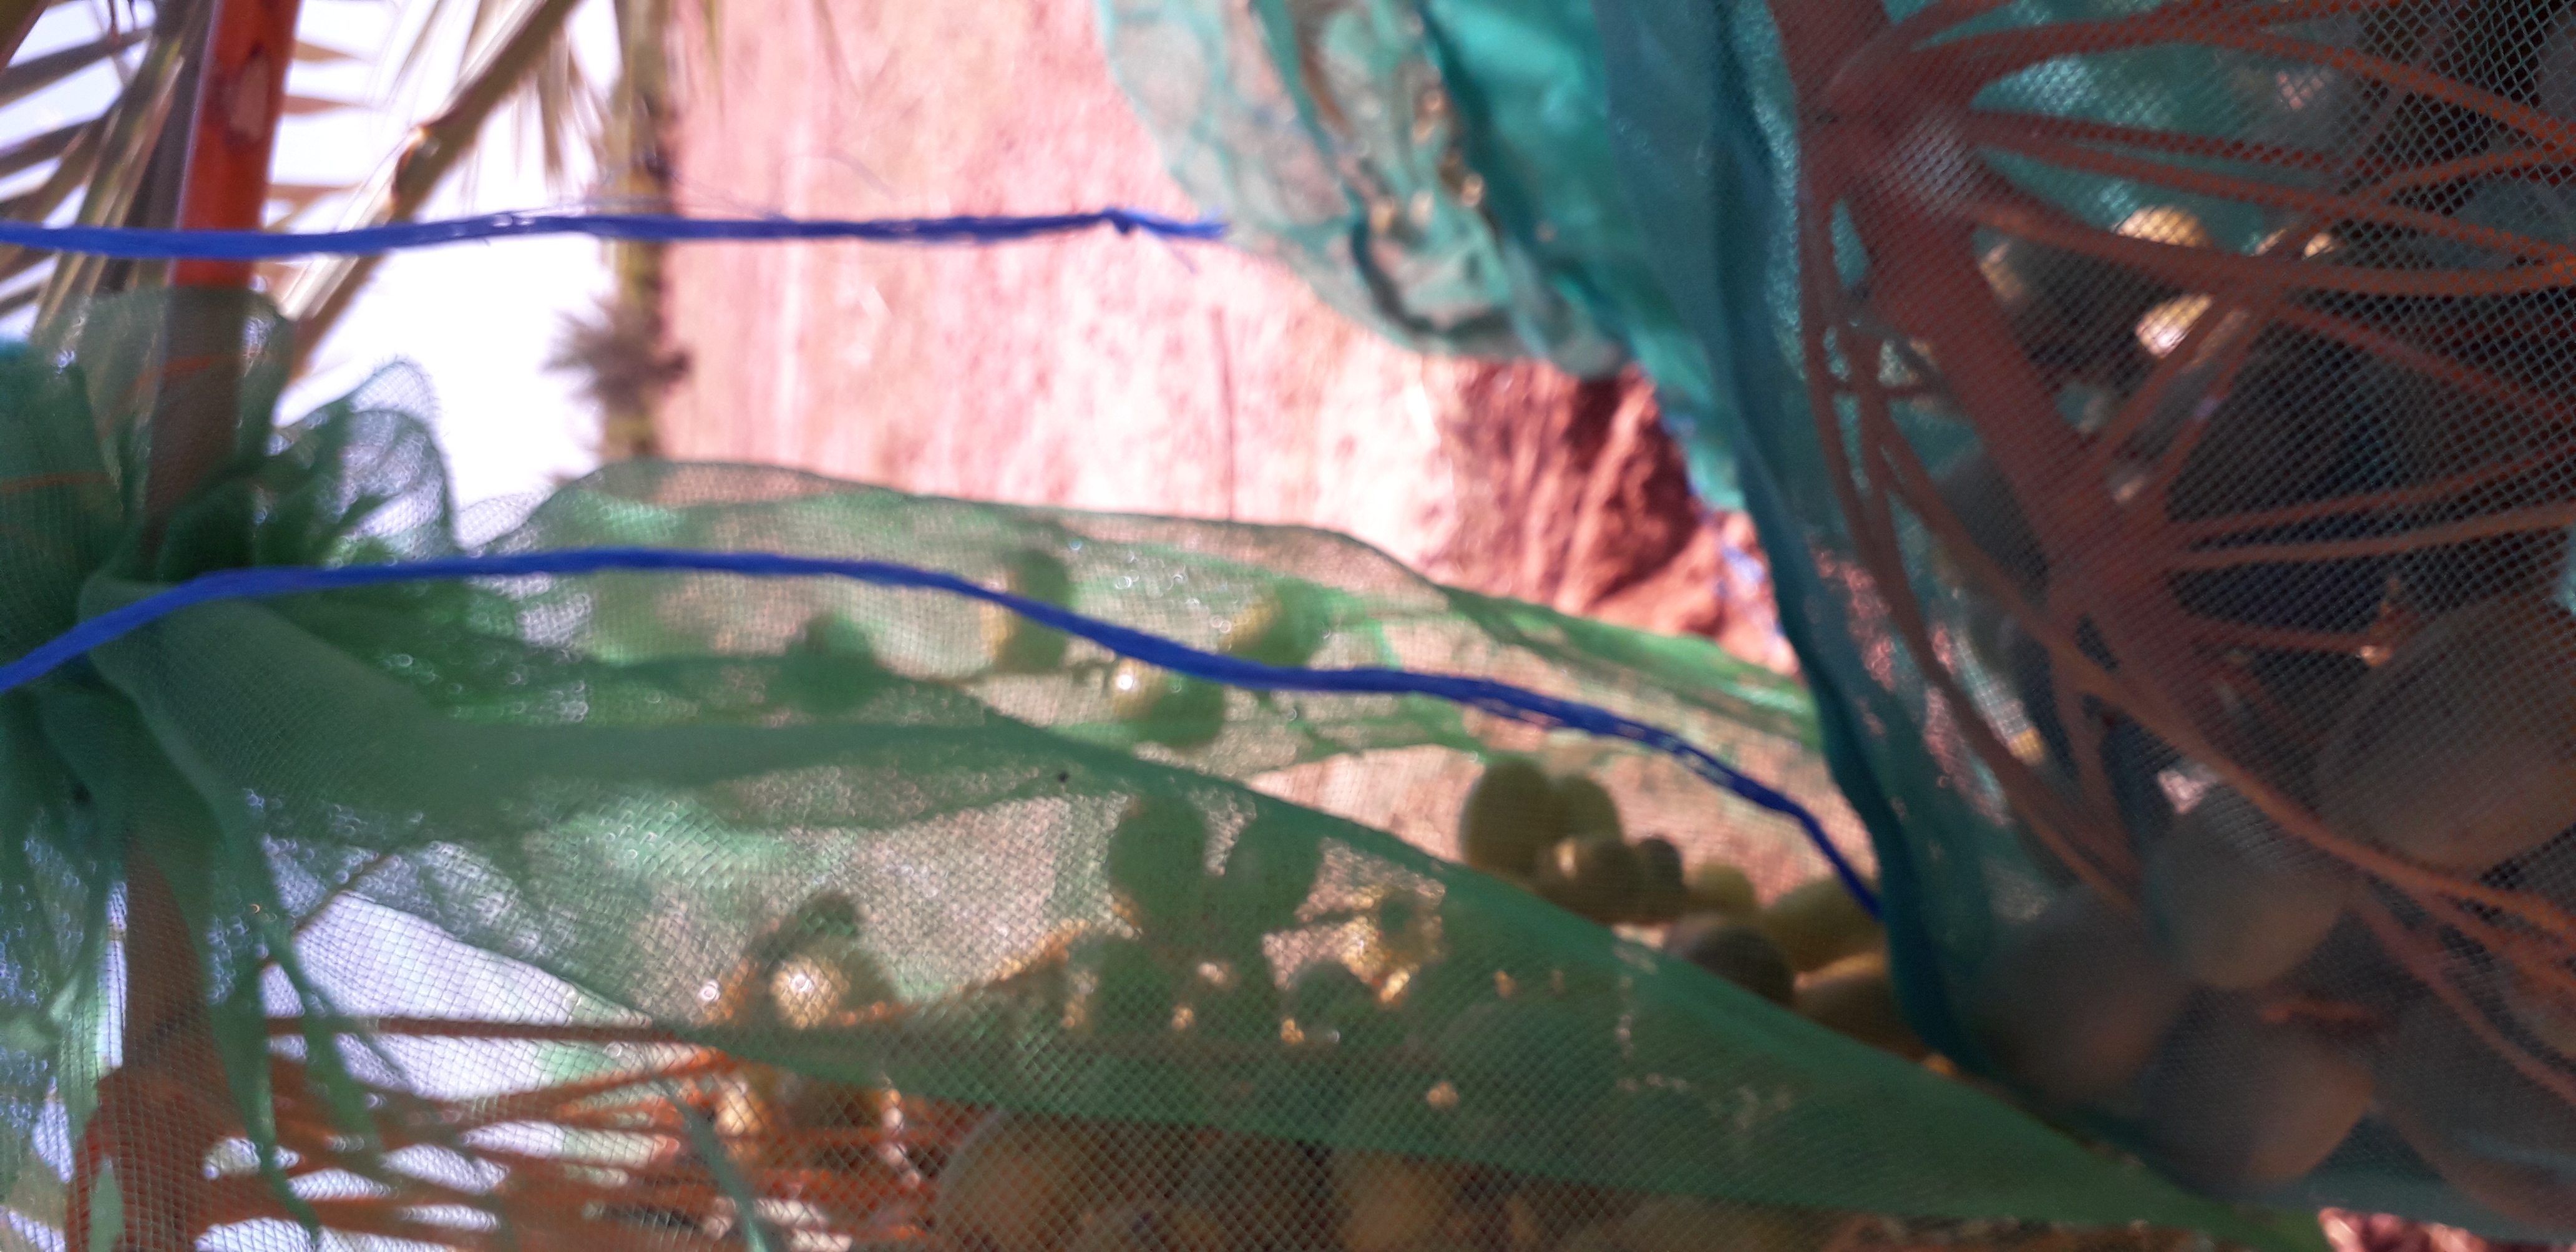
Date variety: Boufagous